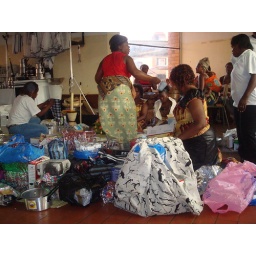
The hostest of the party is wearing a red shirt and she is handing the gifts over to the bride!